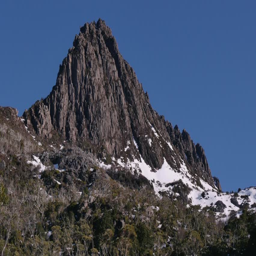
view from the edge on a sunny day in winter